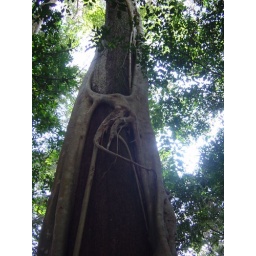
The lighter outside is actually a parasitic plant that will kill the tree over time.